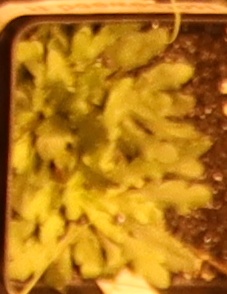
Label: Horseweed